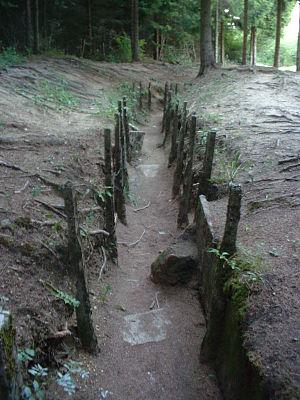
restes d'une tranchée champs de bataille de Verdun
La bataille de Verdun est une bataille qui s'est déroulée du 21 février au 18 décembre 1916 dans la région de Verdun en Lorraine, durant la Première Guerre mondiale. Elle a opposé les armées françaises et allemandes.